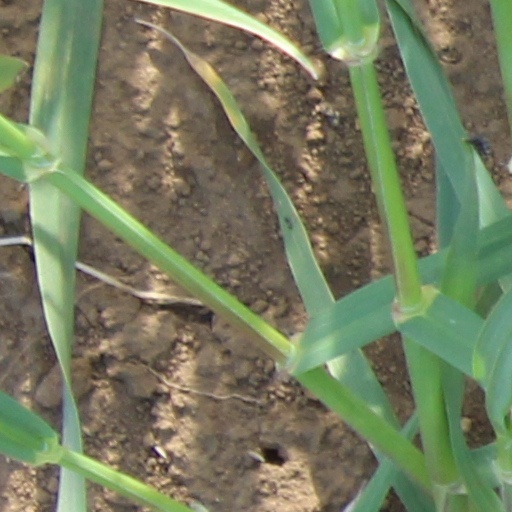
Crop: wheat